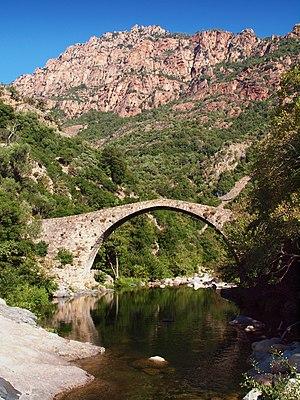
Ota (Corsica) - Pont génois de Pianella sur la rivière Porto.
Cet article recense les monuments historiques de la Corse-du-Sud, en France.
Le Porto est un petit fleuve côtier français de l'île de Corse. Il coule dans le département de Corse-du-Sud.
Les Deux-Sevi sont une région de Corse située sur la façade occidentale de l'île, dans l'ancienne province de Vico. Il s'agit également du nom du canton constitué par ces communes. Ils sont aussi les Dui Sevi, « territoire de vie » du Parc naturel régional de Corse.